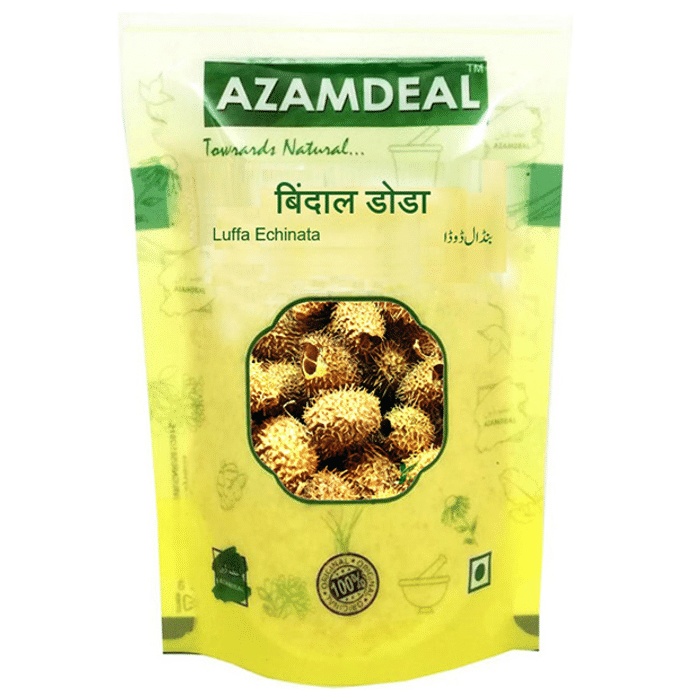
Azamdeal Bindaal Doda
packet of 300 gm Pack
Brand: Ordem
Category: Food, Beverages & Tobacco > Food Items > Fruits & Vegetables > Fresh & Frozen Fruits > Lychees